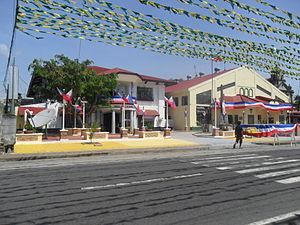
San Jose est une municipalité de la province de Camarines Sur, aux Philippines.